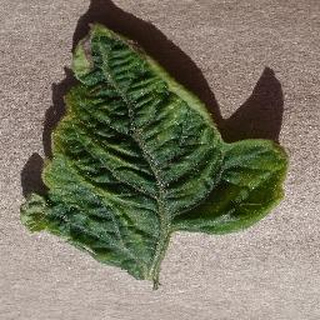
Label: tomato_yellow_leaf_curl_virus